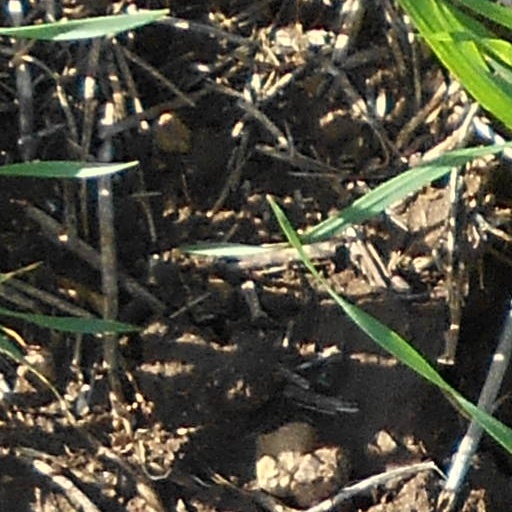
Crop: wheat